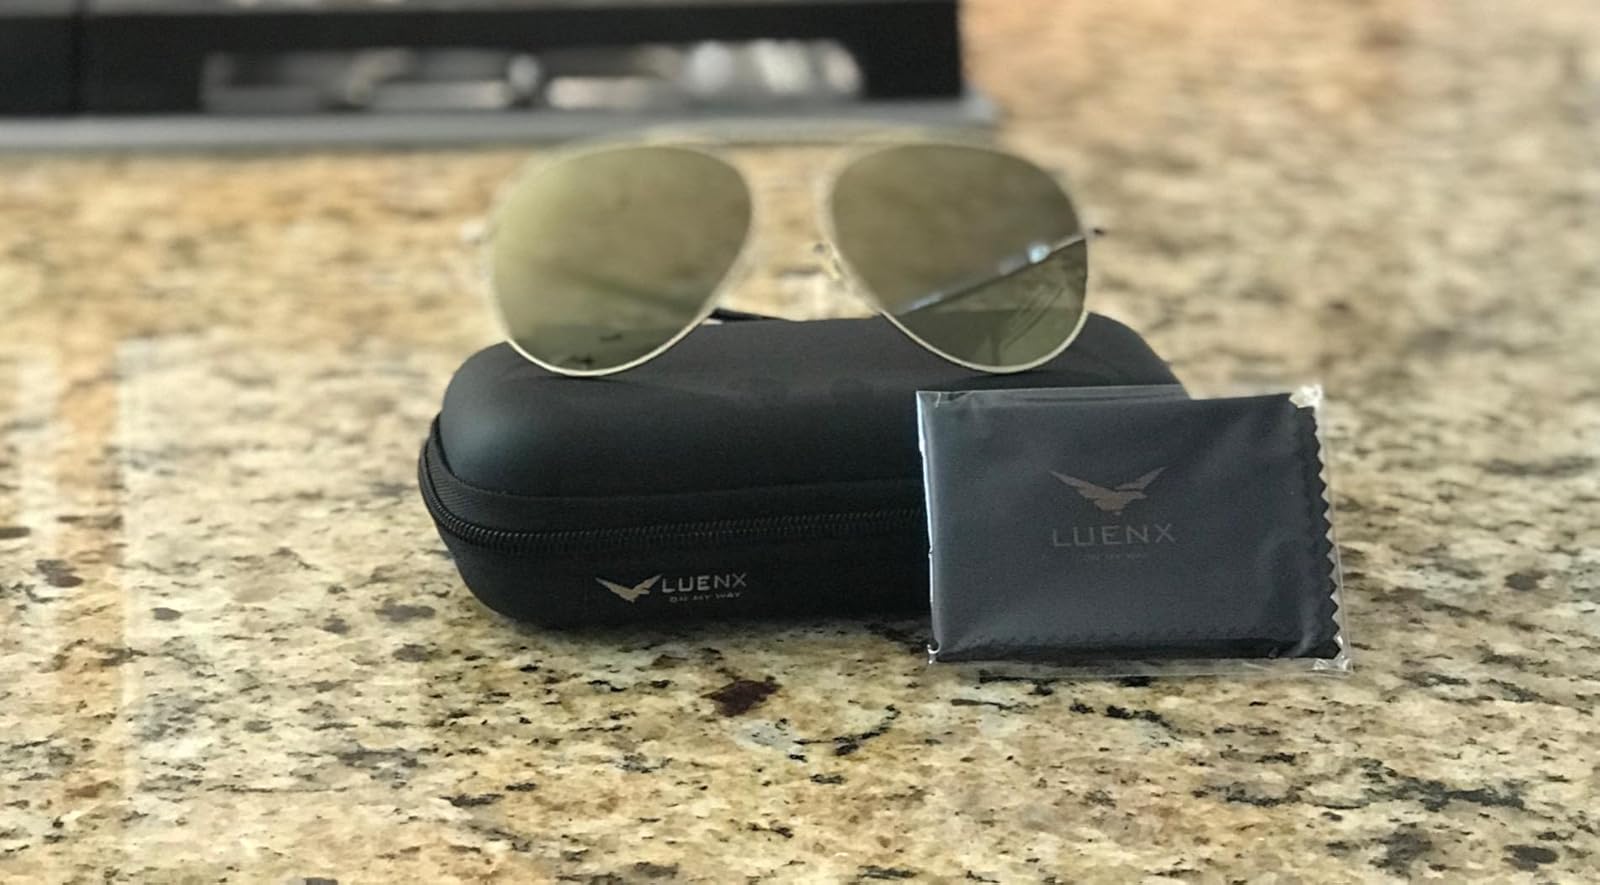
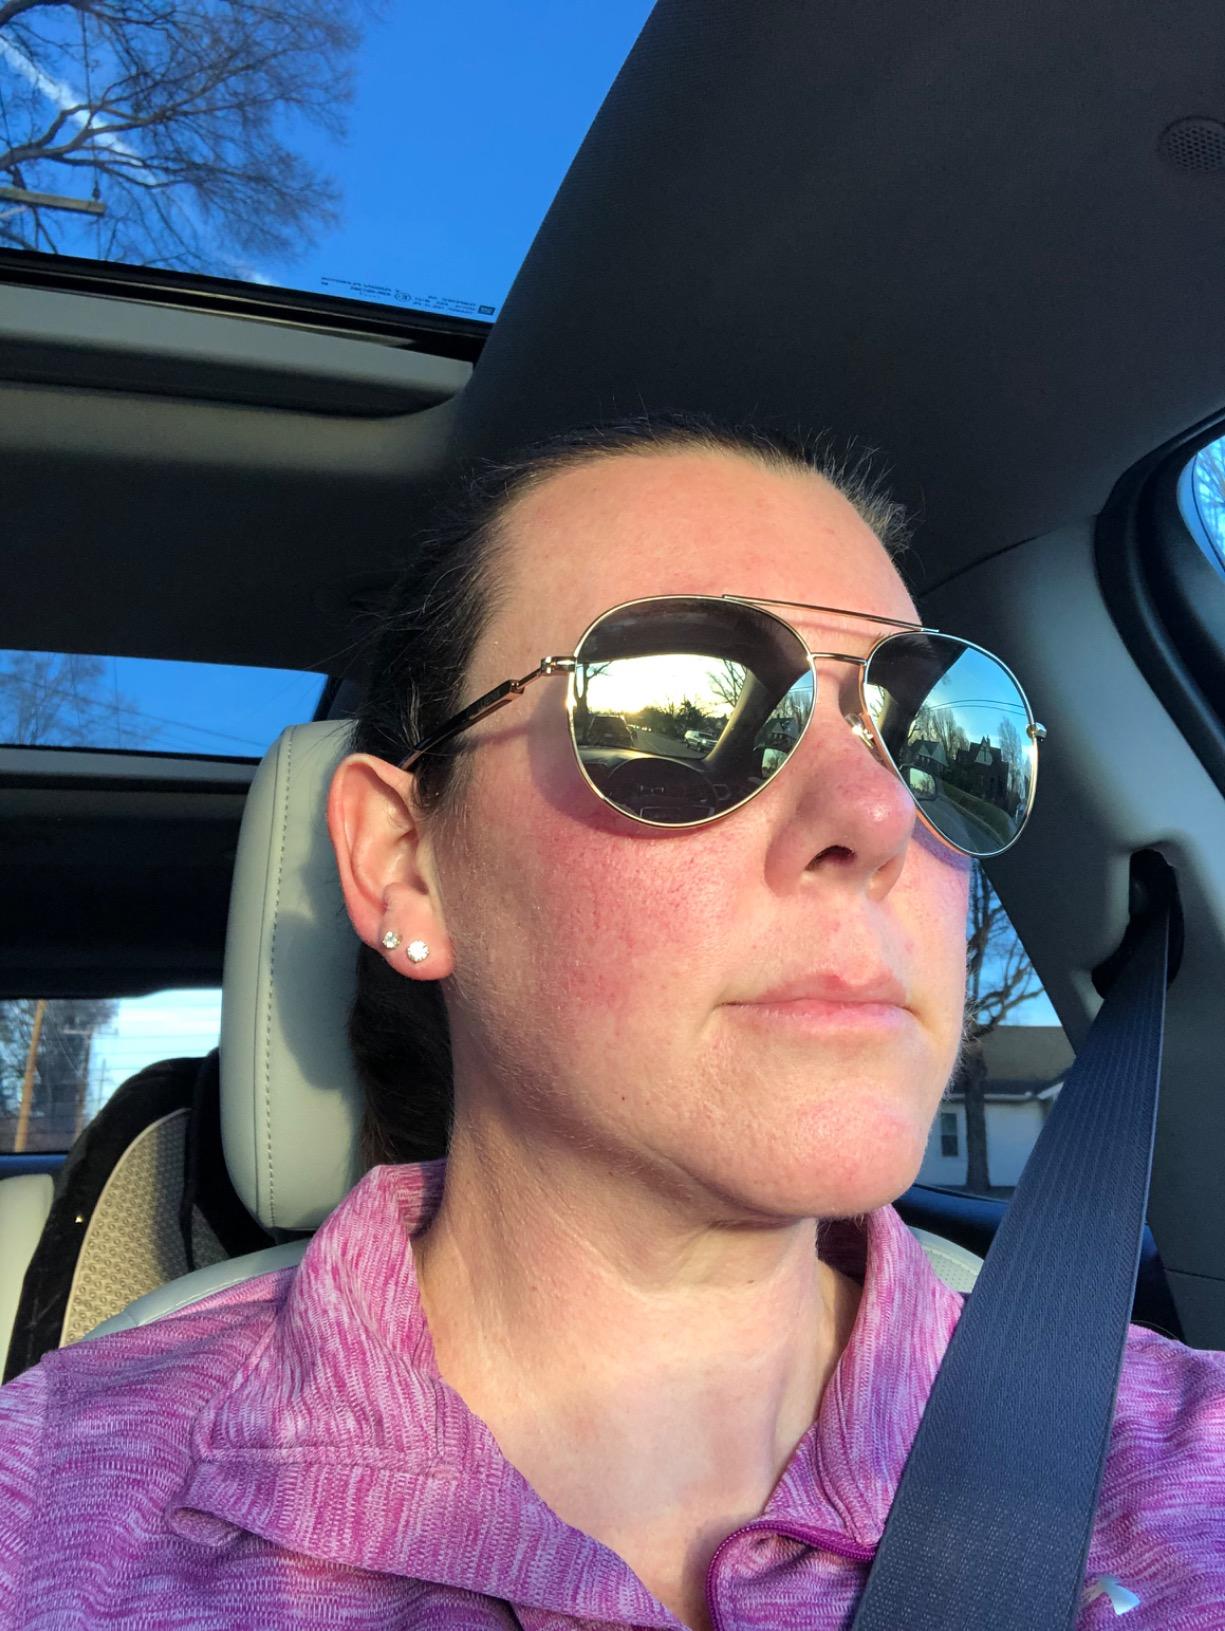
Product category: accessories_sunglasses
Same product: yes